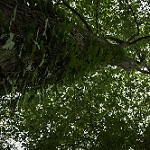
Label: forest